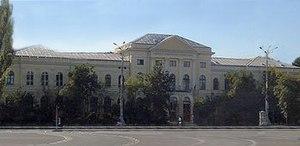
Muséum d'Histoire naturelle ""Grigore Antipa"" de Bucarest, 1990 This is a photo of a historic monument in București, classified with number B-II-m-A-18983"
Le Musée national d'histoire naturelle « Grigore Antipa » est le musée national d'histoire naturelle de la Roumanie, à Bucarest, sis dans son actuel local depuis 1906. Il doit son nom à l'un de ses directeurs, Grigore Antipa. Il fut ainsi nommé en 1933 par le Ministère de la culture de la Roumanie alors même que Grigore Antipa était encore en vie.